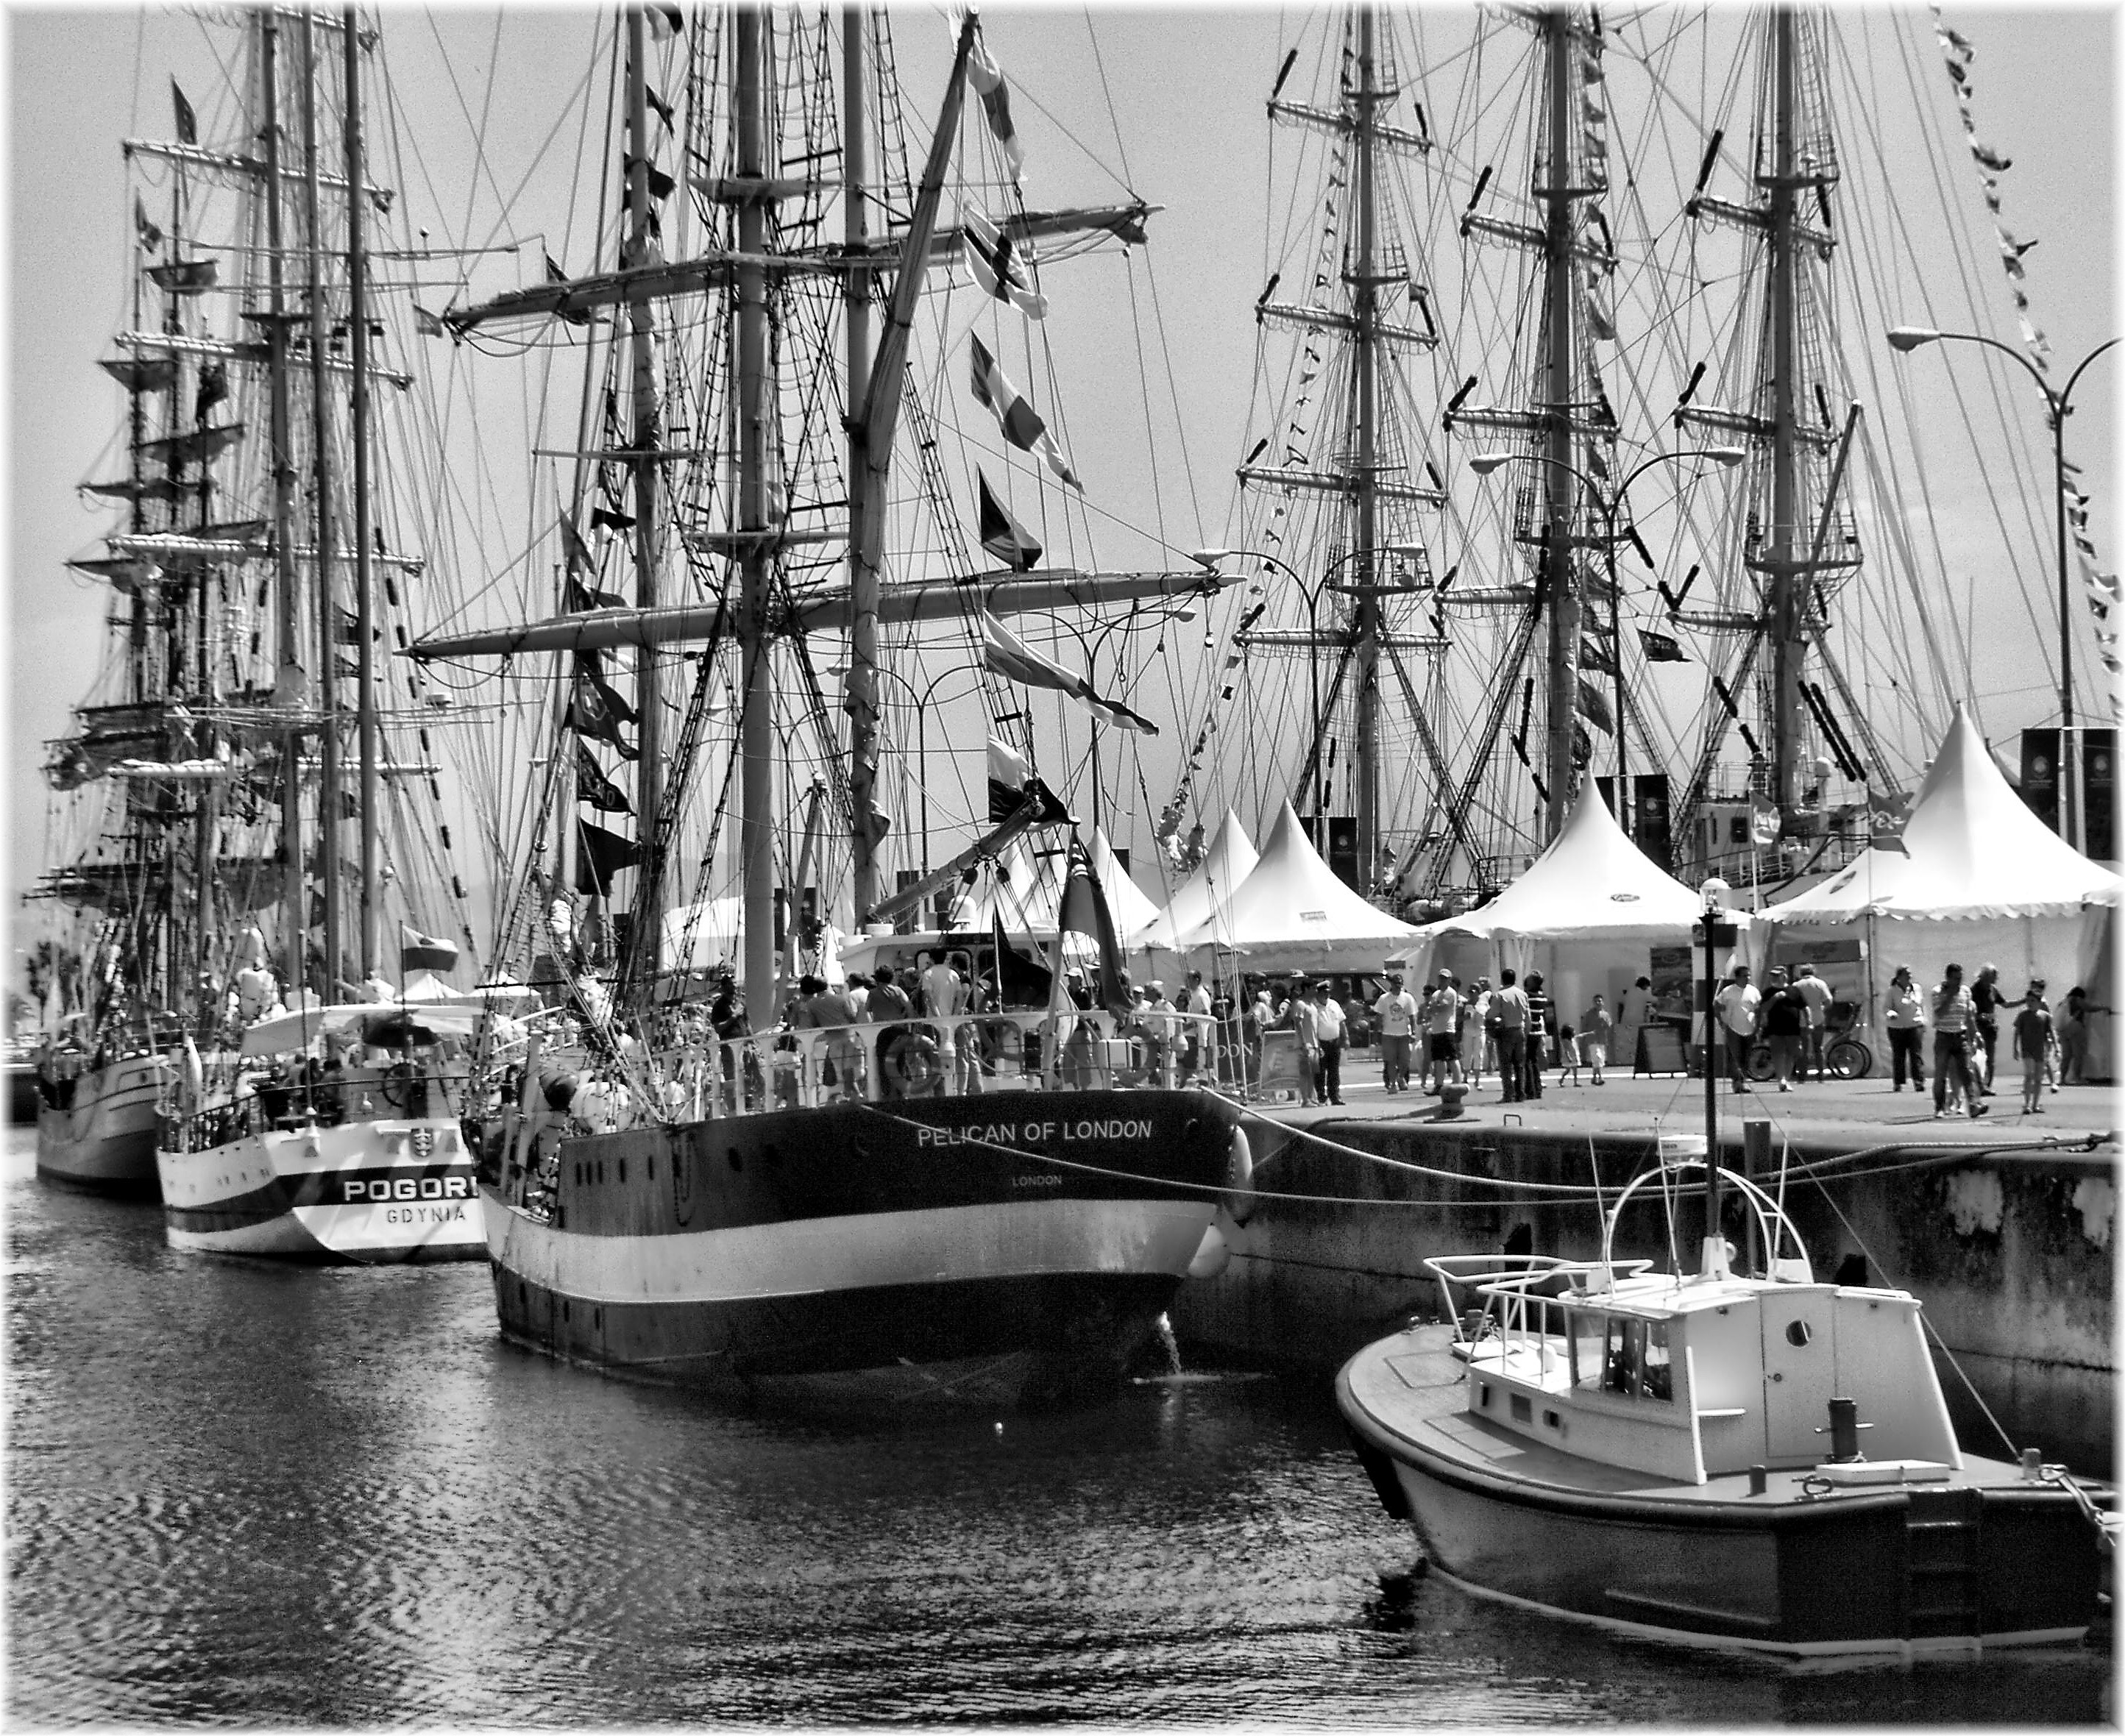
black and white, ship, vehicle, mast, monochrome, cool image, watercraft, schooner, windjammer, frigate, brig, sailing ship, training ship, tall ship, galleon, ocean liner, full rigged ship, monochrome photography, ship of the line, caravel, brigantine, fluyt, barquentine, manila galleon, armored cruiser